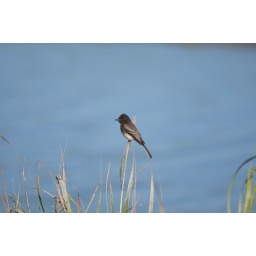
A black phebe in the weeds at the duck pond.